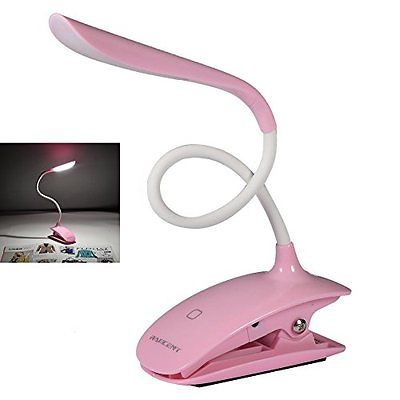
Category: lamp